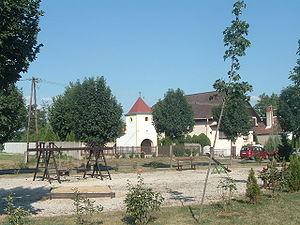
Iklanberény est un village de Hongrie, situé dans le département de Vas. Lors du recensement de 2001, il y avait 42 habitants.